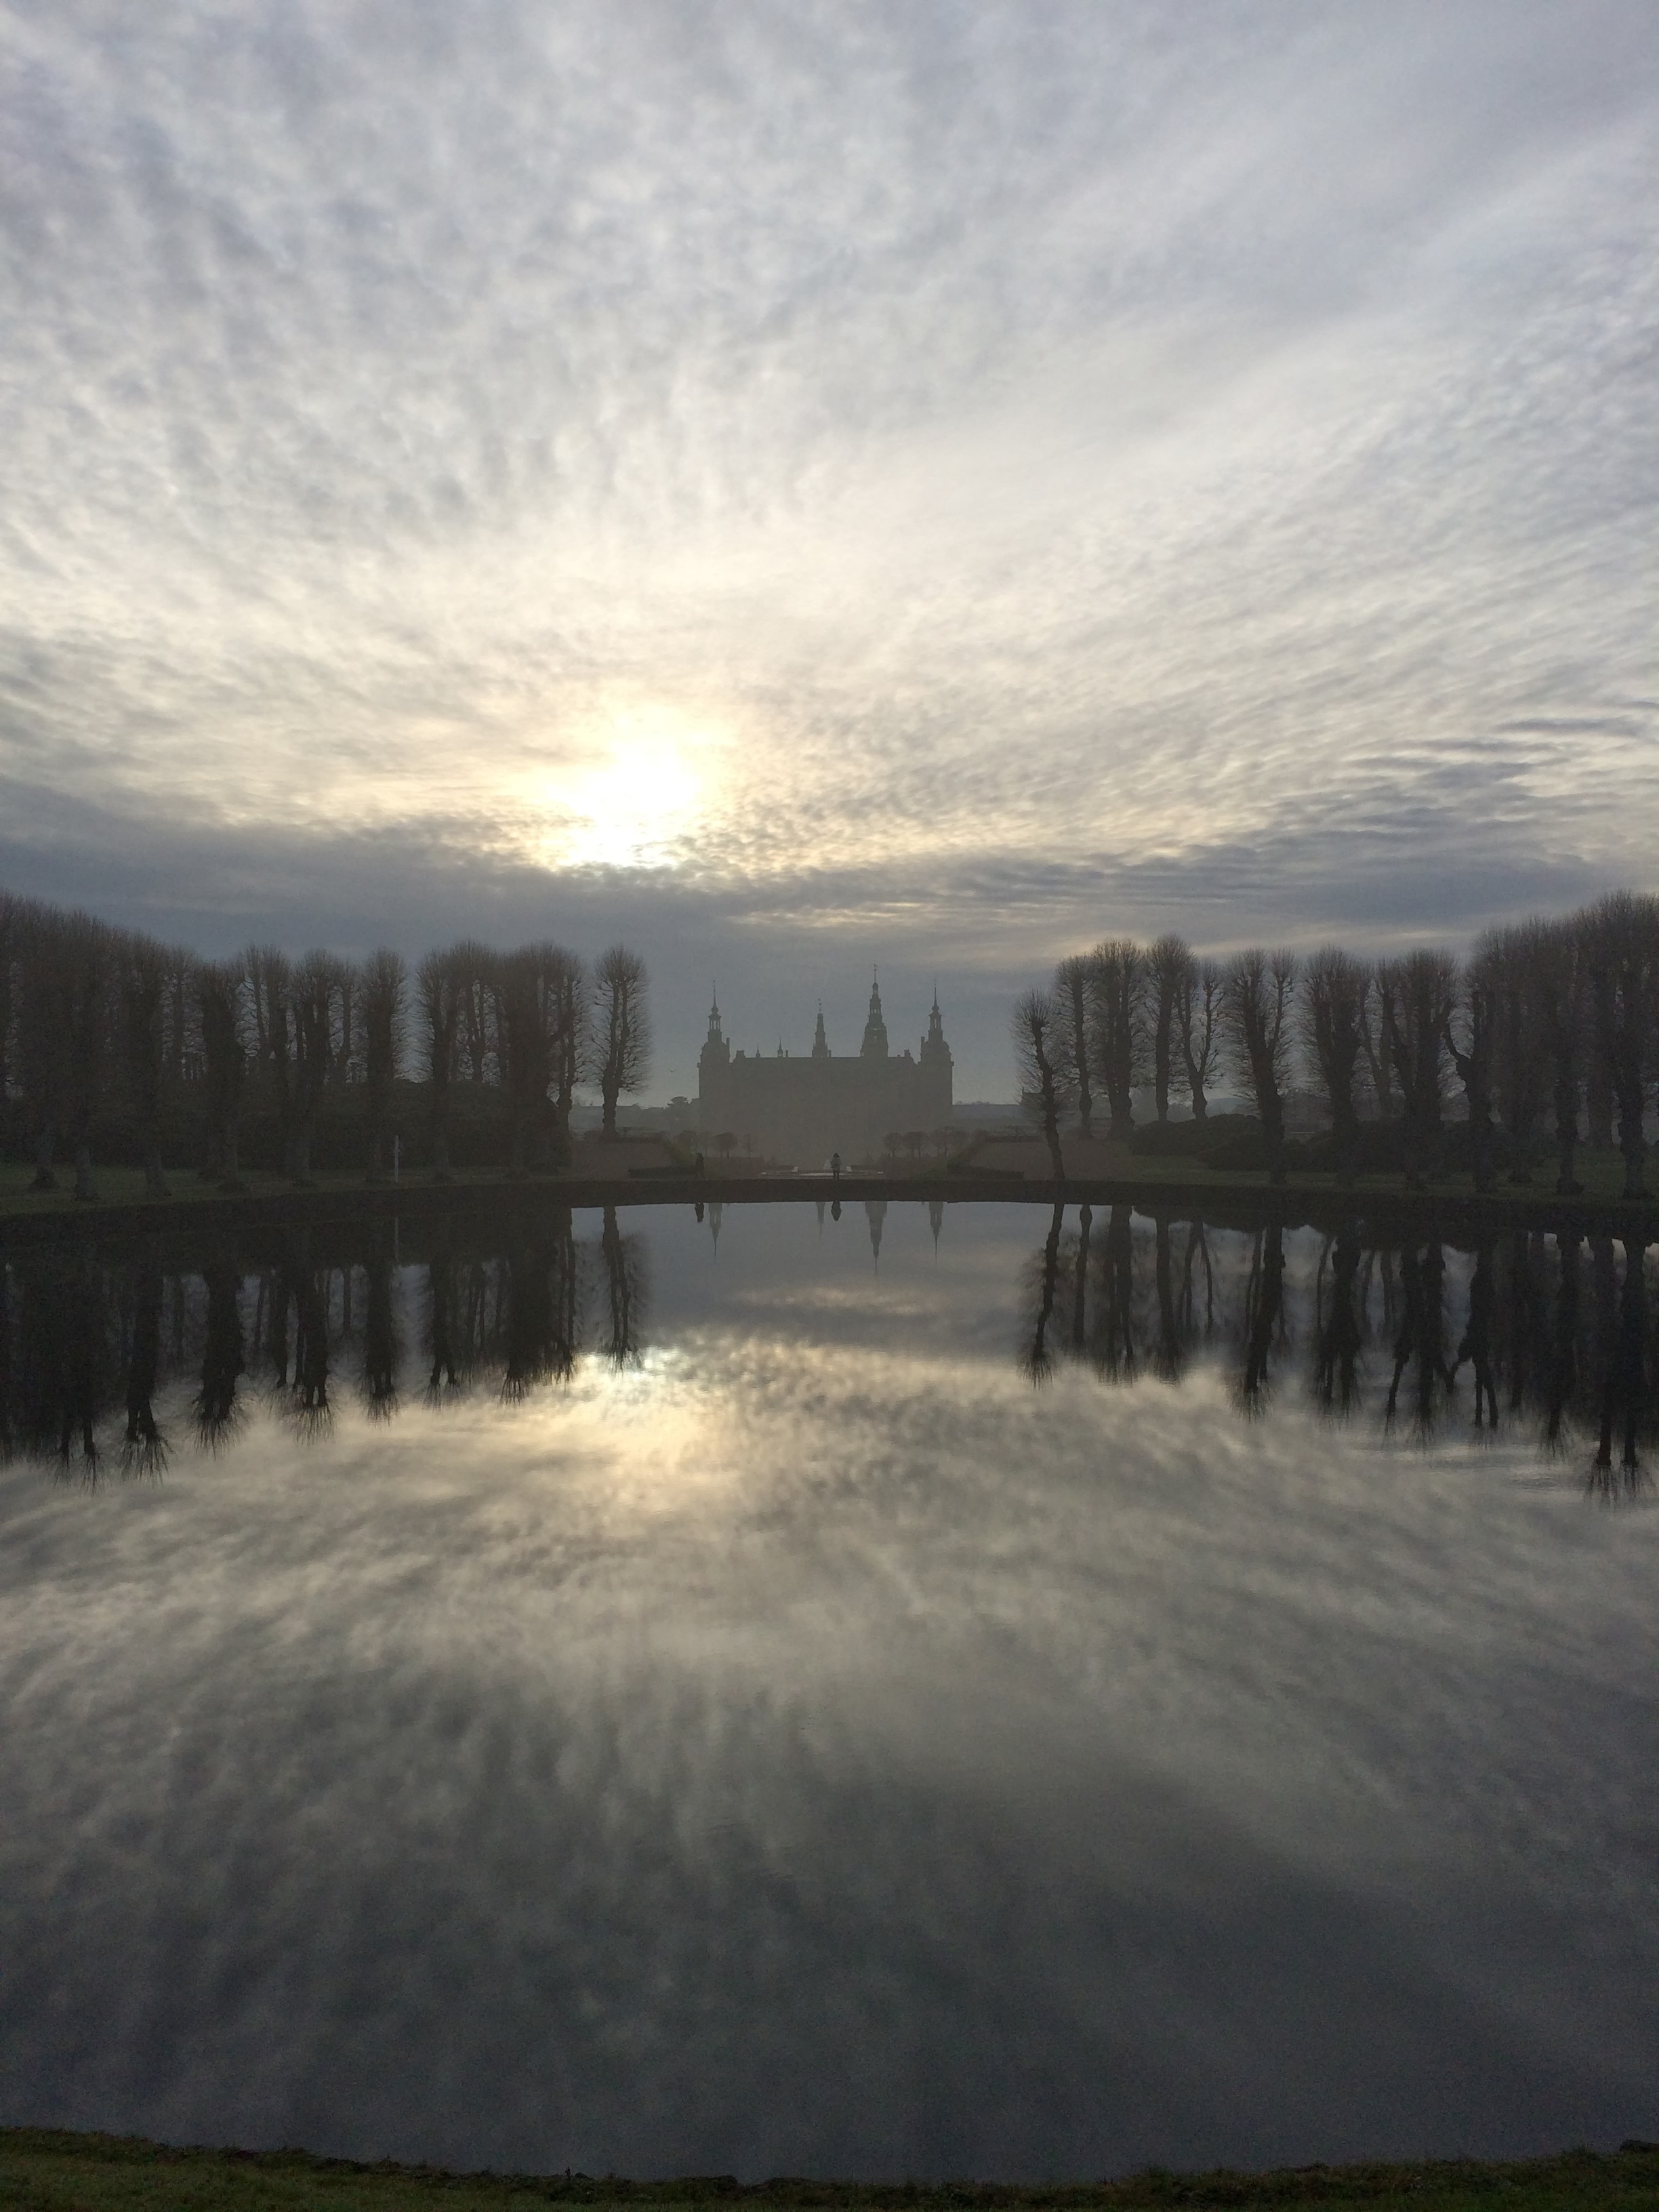
landscape, water, snow, winter, cloud, sky, sun, sunrise, sunset, mist, sunlight, morning, lake, dawn, river, dusk, evening, reflection, natural, autumn, weather, castle, reservoir, loch, ro, ballance, atmospheric phenomenon